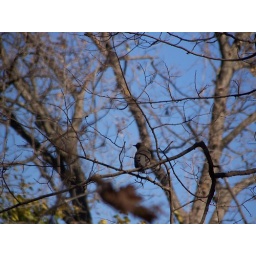
bird in the tree